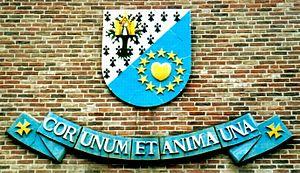
Devise et sceau de la Congrégation.
La chartreuse Notre-Dame-de-Grâce dite chartreuse de Scheut était un monastère de moines chartreux fondé au XVᵉ siècle à Scheut, un hameau à l’ouest de Bruxelles, intégré depuis à la commune d’Anderlecht. Fermée par Joseph II en 1783, elle disparut progressivement du paysage, avec toutes ses attenances.
Un scheutiste est un membre de la Congrégation du Cœur Immaculé de Marie [CICM]. Cette appellation vient de ce que la congrégation fut fondée à Scheut, un quartier d'Anderlecht, l'une des dix-neuf communes de la Région de Bruxelles-Capitale.